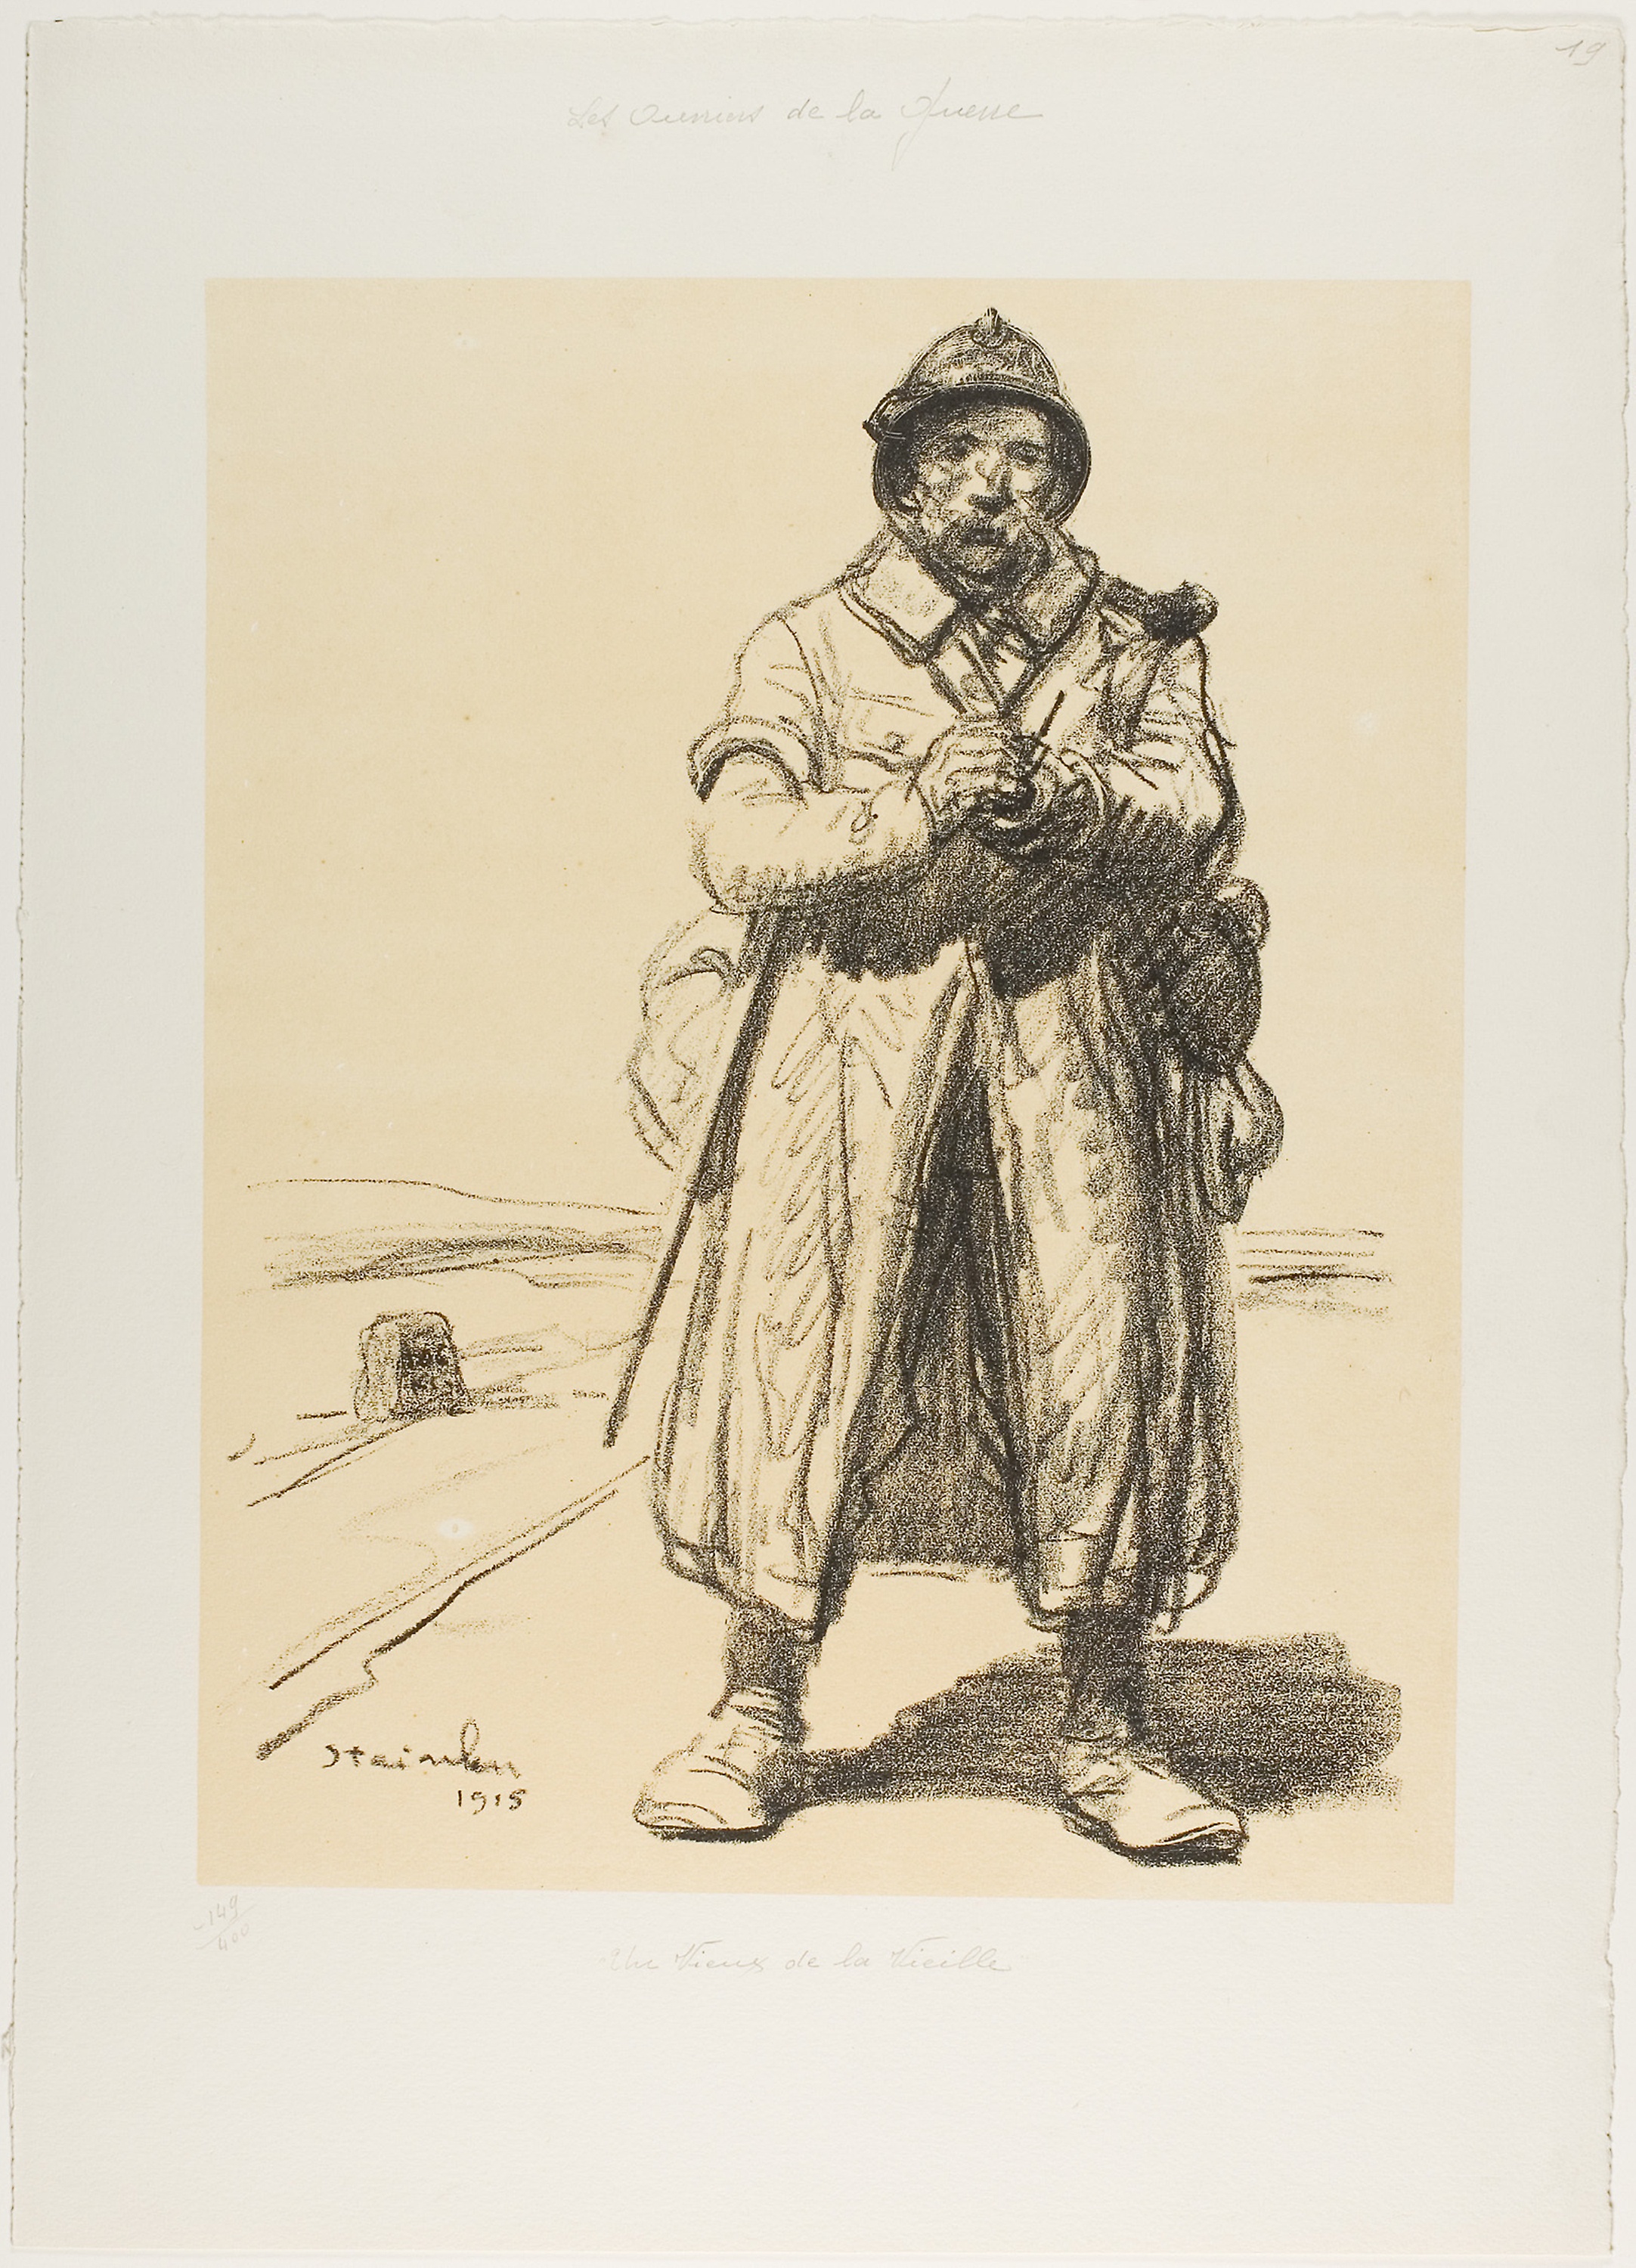
clothing, standing, human behavior, art, drawing, illustration, artwork, costume design, sketch, gentleman, vintage clothing, paper, history, stock photography